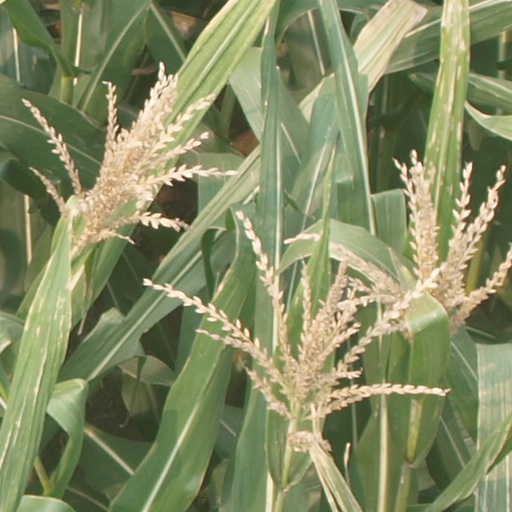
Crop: maize; corn